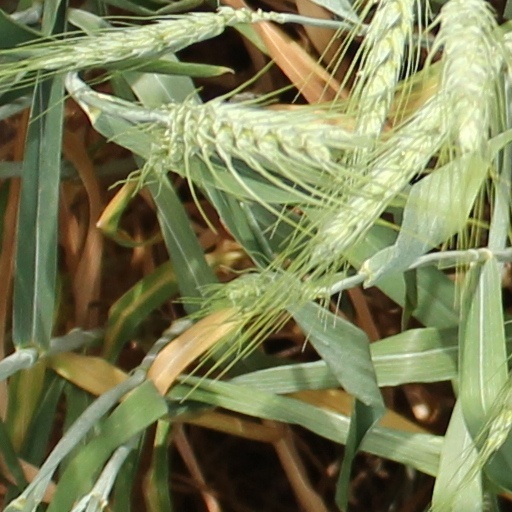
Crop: wheat